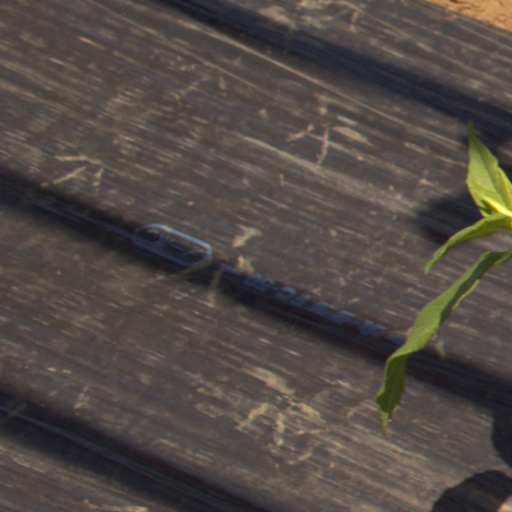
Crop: Jerusalem artichoke